Claus Emmeche

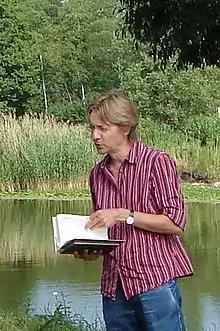
Claus Emmeche in Estonia, 2006.

Claus Emmeche (born 1956) is a Danish theoretical biologist and philosopher, one of founders of contemporary biosemiotics. He is associate professor at the University of Copenhagen, and is head of the Center for the Philosophy of Nature and Science Studies at the Faculty of Science (CPNSS, hosted by the Niels Bohr Institute).